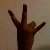
The image shows a hand gesture representing the number 7 in Indian Sign Language.